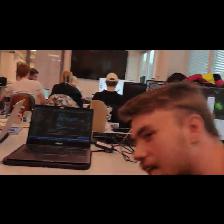
Label: Human